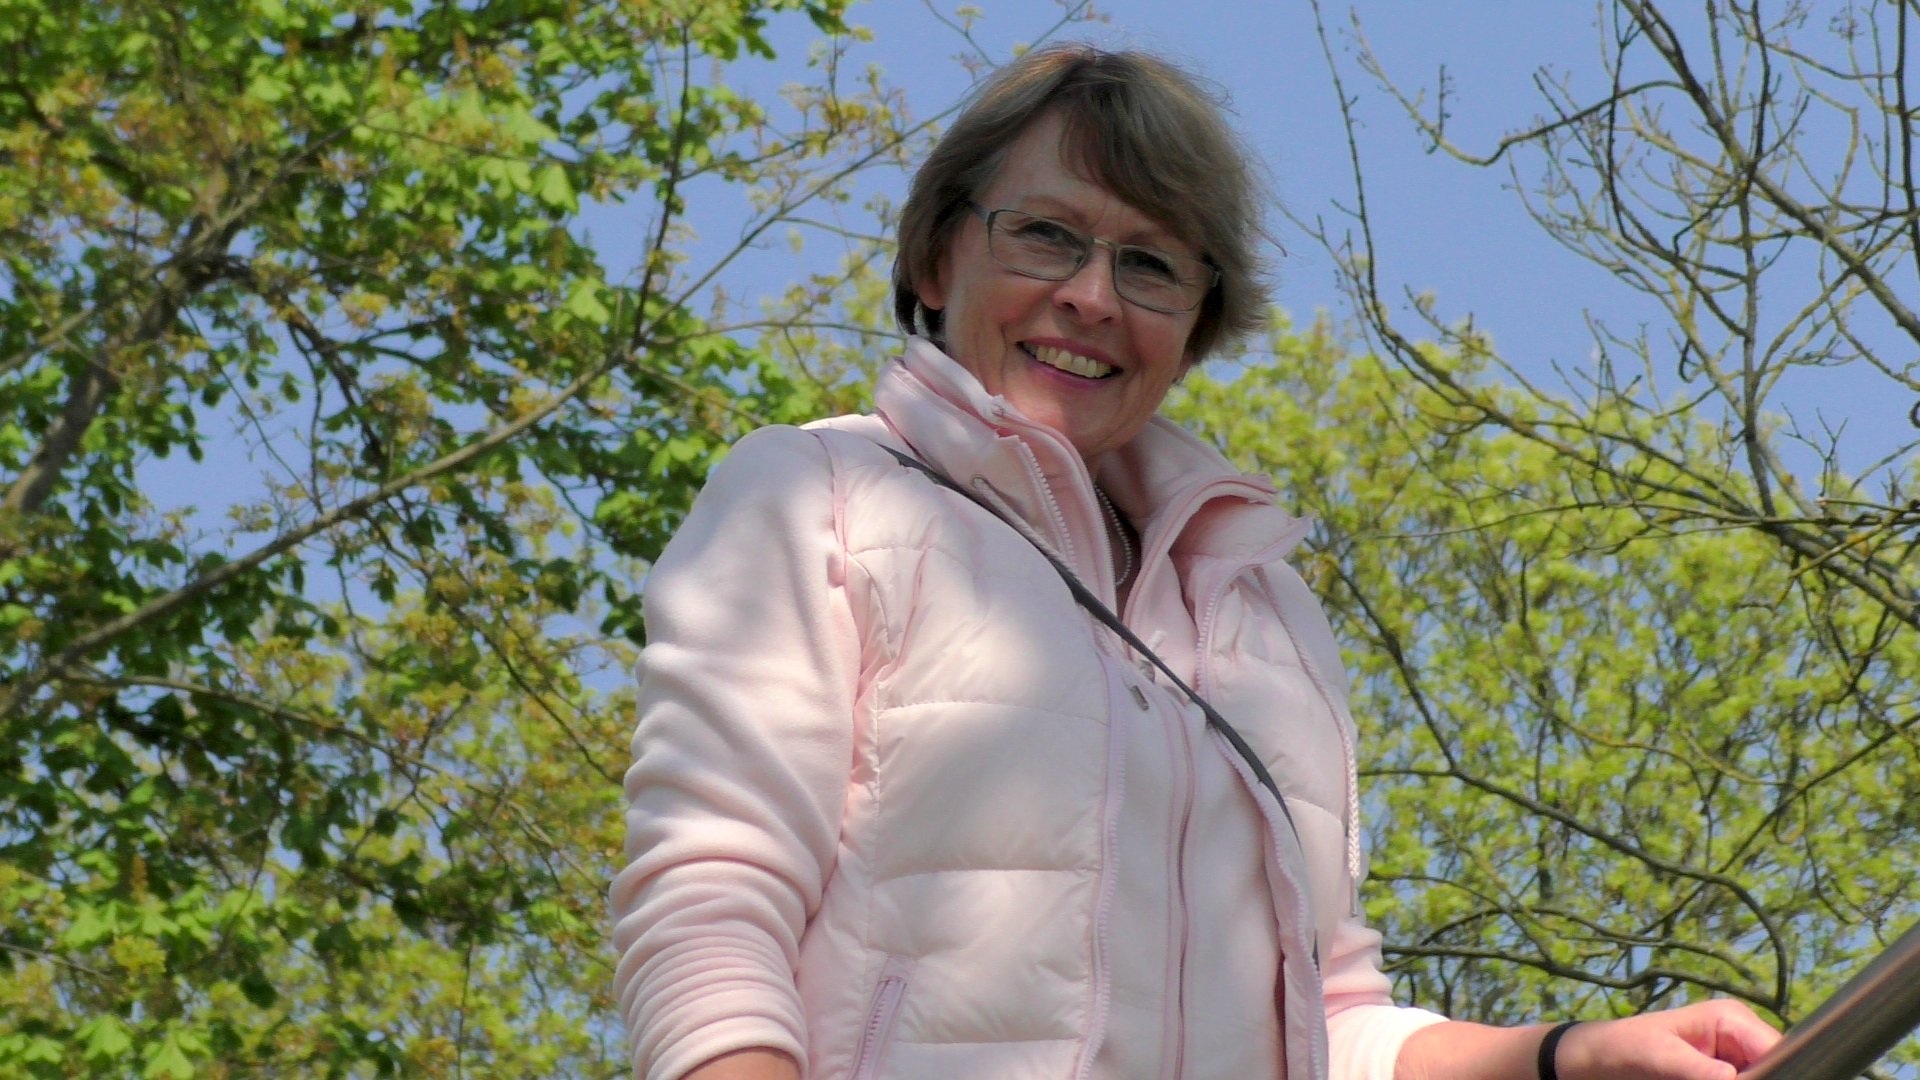
man, person, woman, flower, female, spring, green, human, fashion, pink, laugh, joy, tender, seniors, joy of life, seniorin, lust for life